War of Liberation (1989–1990)

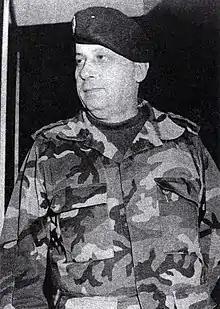
Michel Aoun during the Lebanese Civil War

On 15 February 1989 General Aoun launched an offensive, with those Lebanese Army Brigades loyal to him (30% of whom were Sunni), against Geagea's Lebanese Forces (LF) positions around Christian East Beirut. At the time it was estimated that Aoun's portion of the army amounted to 16,000 men, while the LF had 10,000; both sides were equipped with tanks and heavy artillery. Nine days later, 24 February, with seventy people killed and the intervention of the Maronite Patriarchate, the LF agreed to hand over to Aoun control of Beirut's port's fifth basin with its estimated $300,000 per month tax revenue. Suleiman Frangieh, in the north, also returned control of Ras Salaata port in Batroun District The following month Aoun launched a blockade against the unregulated seaports south of Beirut at Jieh and Khalde. On 8 March 1989 Aoun's patrol boats intercepted a boat heading for PSP controlled port at Jieh. This precipitated a series of indiscriminate artillery barrages, with Amal shelling East Beirut harbour and Jouneh port, and Aoun's army brigades shelling Souq El Gharb. On the 12 March Aoun ordered the closure of Beirut International Airport and two days later launched an hour long bombardment of West Beirut which killed 40 civilians.